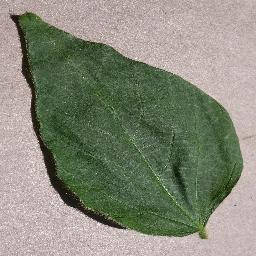
Label: Soybean___healthy